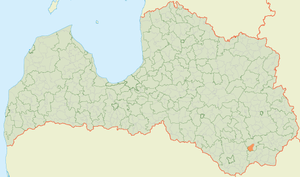
Šķeltovas pagasts
Šķeltovas pagasts' placering i Letland
Šķeltovas pagasts er en territorial enhed i Aglonas novads i Letland. Pagasten etableredes i 1945, havde 759 indbyggere i 2010 og omfatter et areal på 75.30 kvadratkilometer. Hovedbyen i pagasten er Šķeltova.